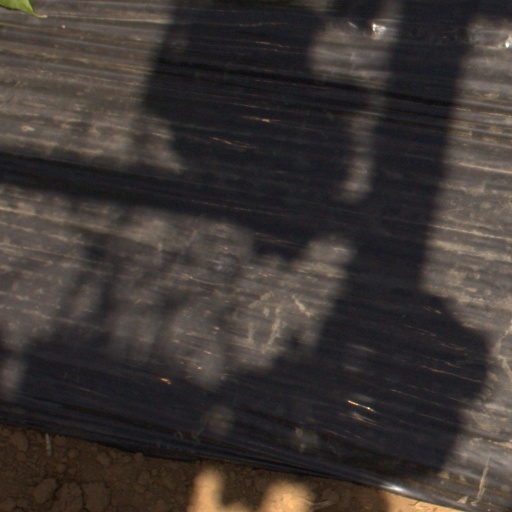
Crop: Jerusalem artichoke